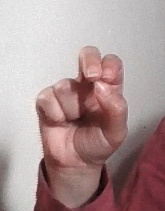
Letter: gaaf